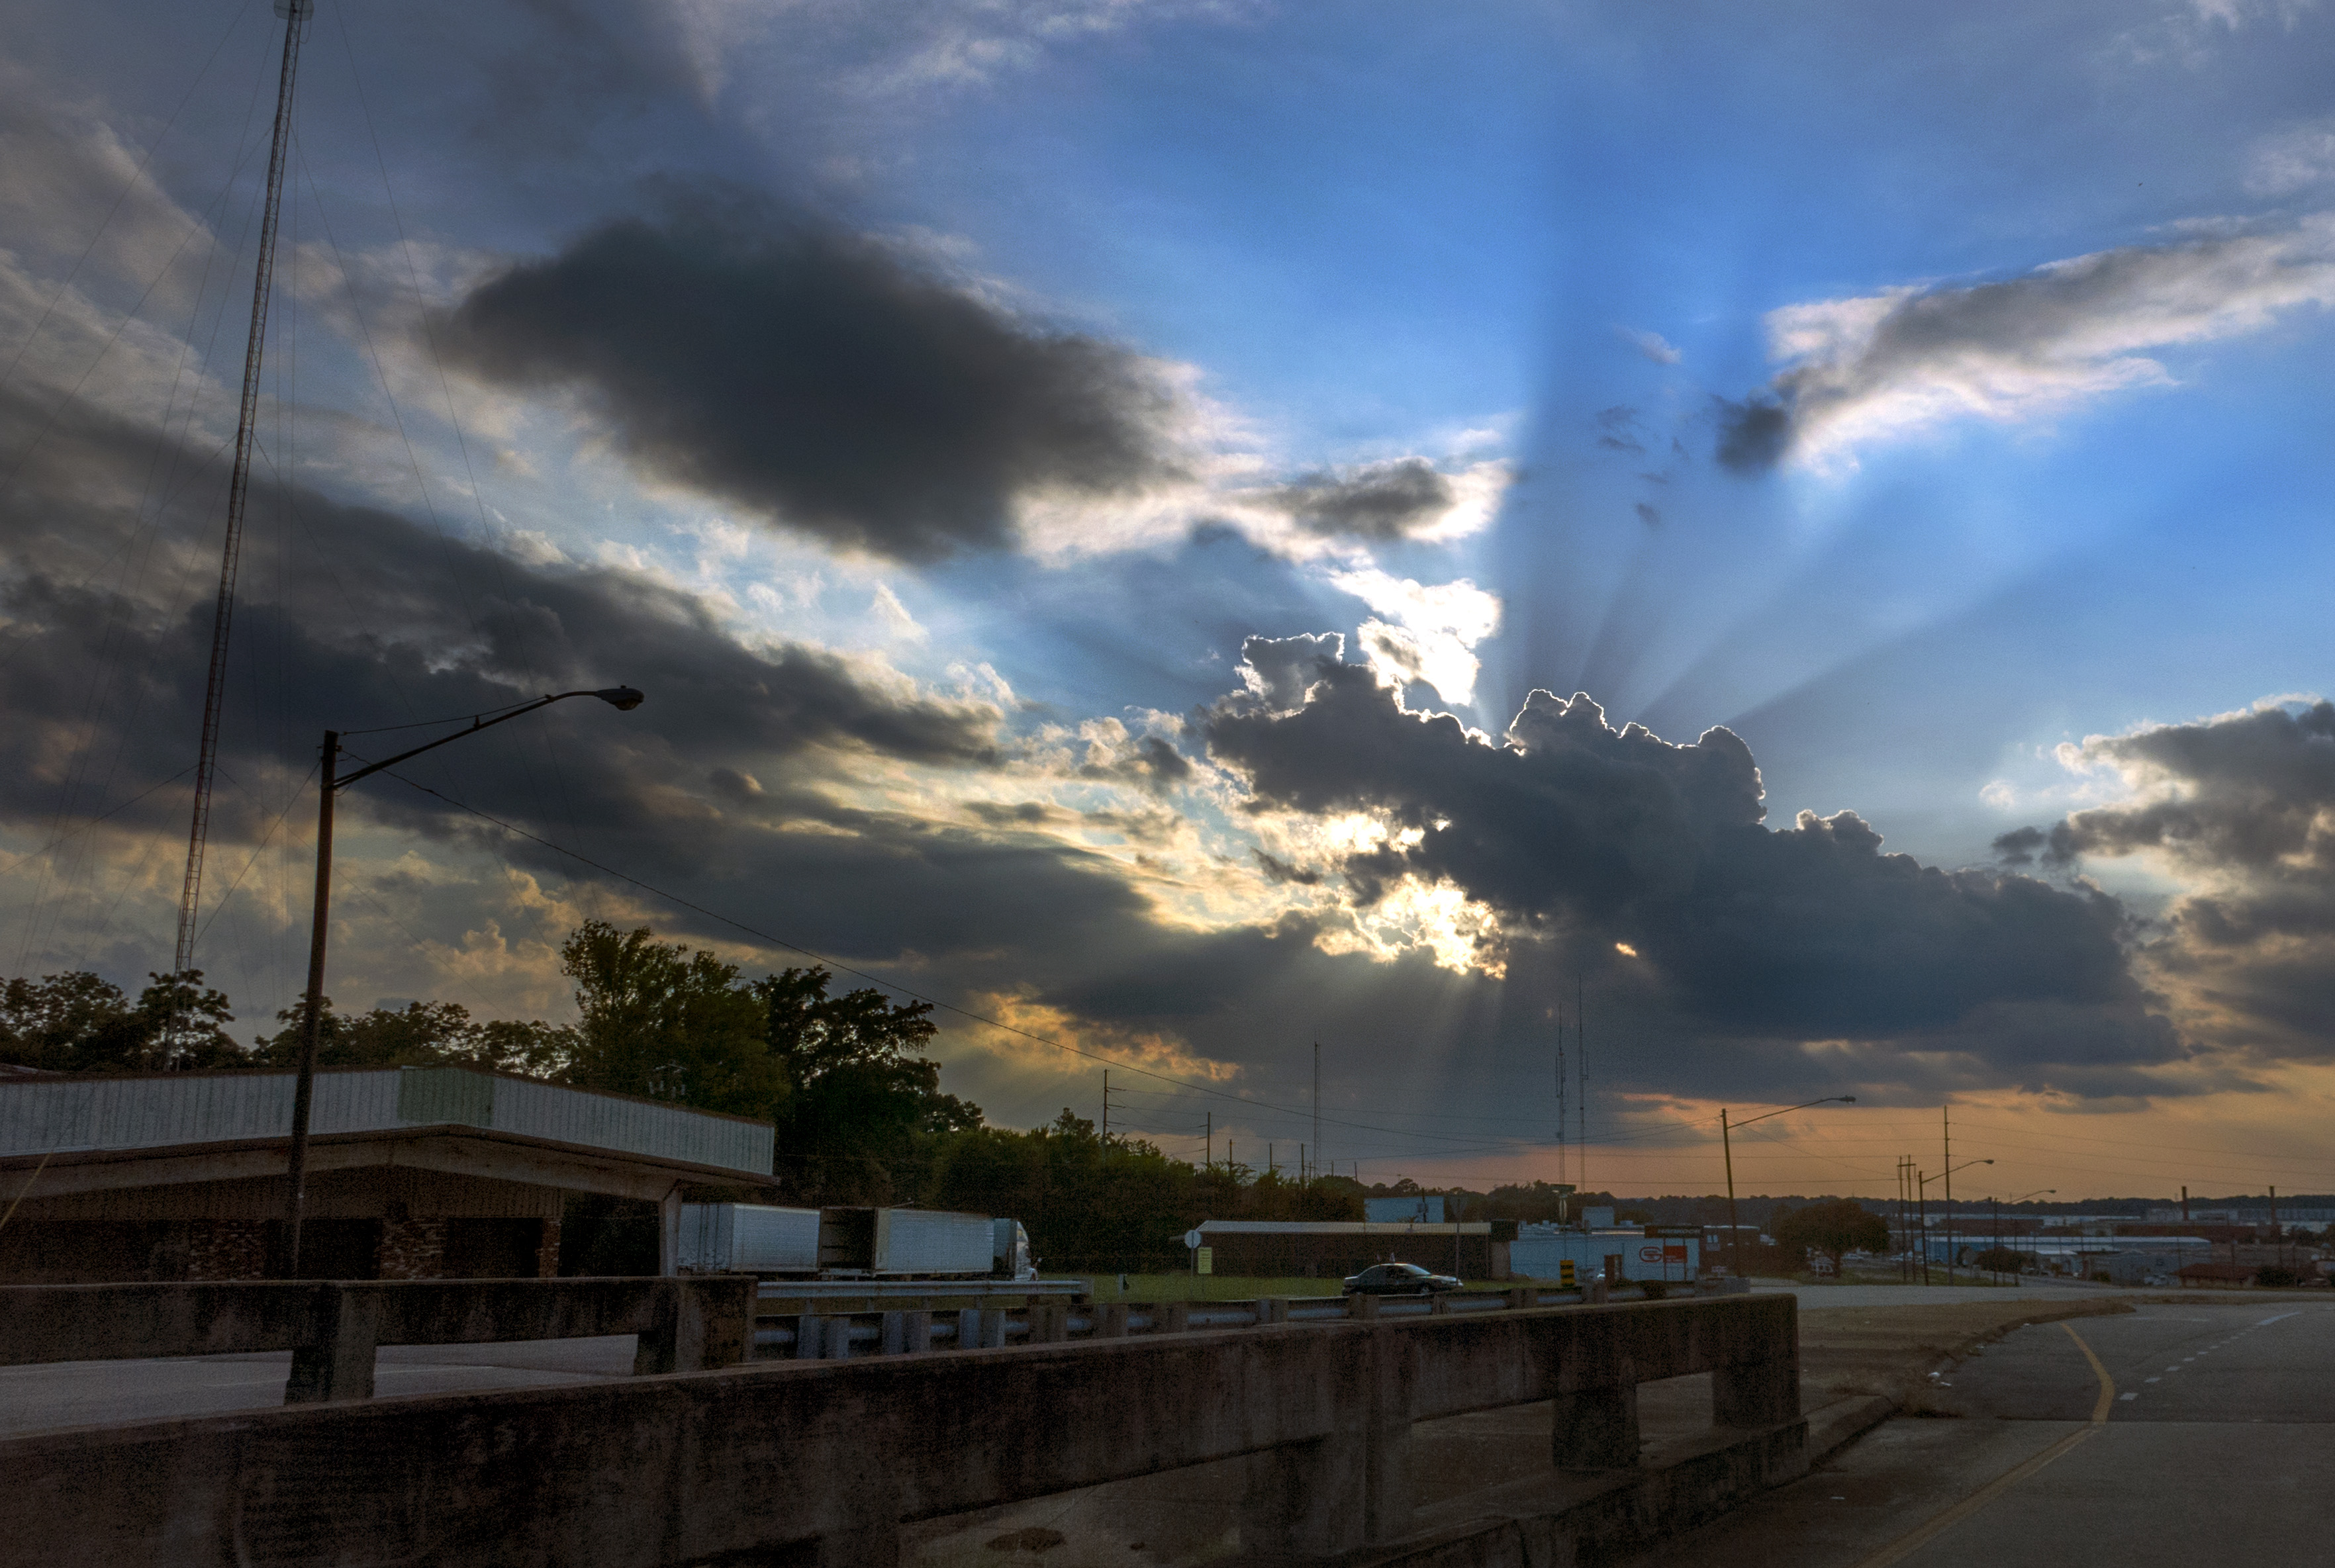
horizon, cloud, sky, sunrise, sunset, sunlight, morning, dawn, dusk, evening, reflection, weather, storm, meteorological phenomenon